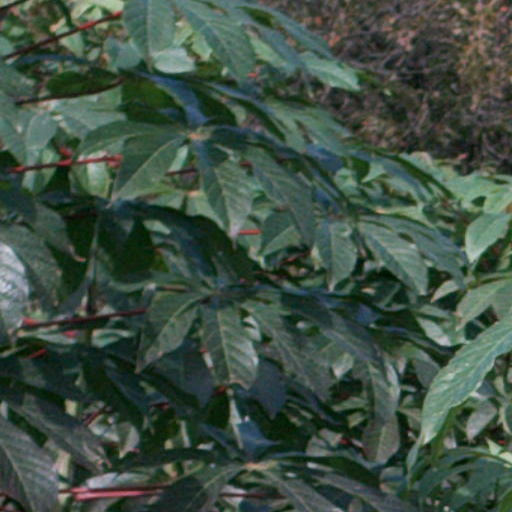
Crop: cassava